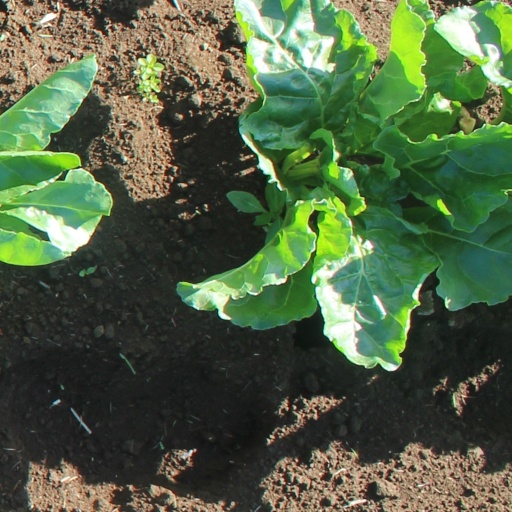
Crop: sugar beet